Csanyik

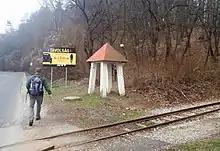
Csanyik Valley

The Csanyik Valley, or simply "Csanyik", is a valley in Miskolc, near Lillafüred, Hungary. With an area of 105.801 m it is the second largest green area of the city after "Tapolca-Hejőliget."